Colgate University

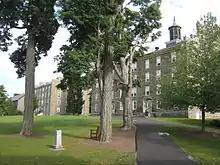
East and West Halls, the oldest residential halls of the university

Colgate has ten residence halls located on its central campus, which is often referred to as "up the hill." Located near the academic buildings, freshmen live in six of these halls, whereas sophomores live in the other three, or in townhouses or one house on Broad Street. Juniors and seniors live down the hill in a number of residences, such as theme houses on Broad Street, apartment complexes or in "townhouses" located further away from campus.